Werner Drewes

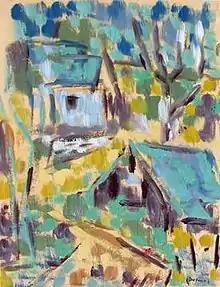
Werner Drewes, "Study: Blue House in the Woods 2," 1950, 10 x inches (25.4 x 19.7cm), oil on parchment, Tobey C. Moss Gallery

While he lived in St. Louis his work frequently appeared in New York galleries. Reviewing a solo exhibition in 1947, Howard Devree praised his turning "from sheer abstraction to well-knit pictures with recognizably representational forms" and noted, "for years I have watched Werner Drewes in his exploration of the field of abstraction. In his current show at Henry Kleemann's Gallery he reveals that he has not abandoned the quest. Rather, he has extended it. In common with many of the best American painters he has submitted himself to a discipline which is definitely paying off." In 1949 another "New York Times" critic said he "constructs efficient uncompromising designs in aggressive geometrical forms whose separate identity is emphasized by boundaries of harsh, clear color". 1959 Drewes was awarded a purchase prize at the 25th Anniversary National Fine Prints Competition of Associated American Artists.